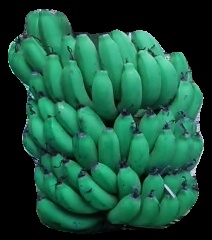
Variety: pachbale
Grade: grade2